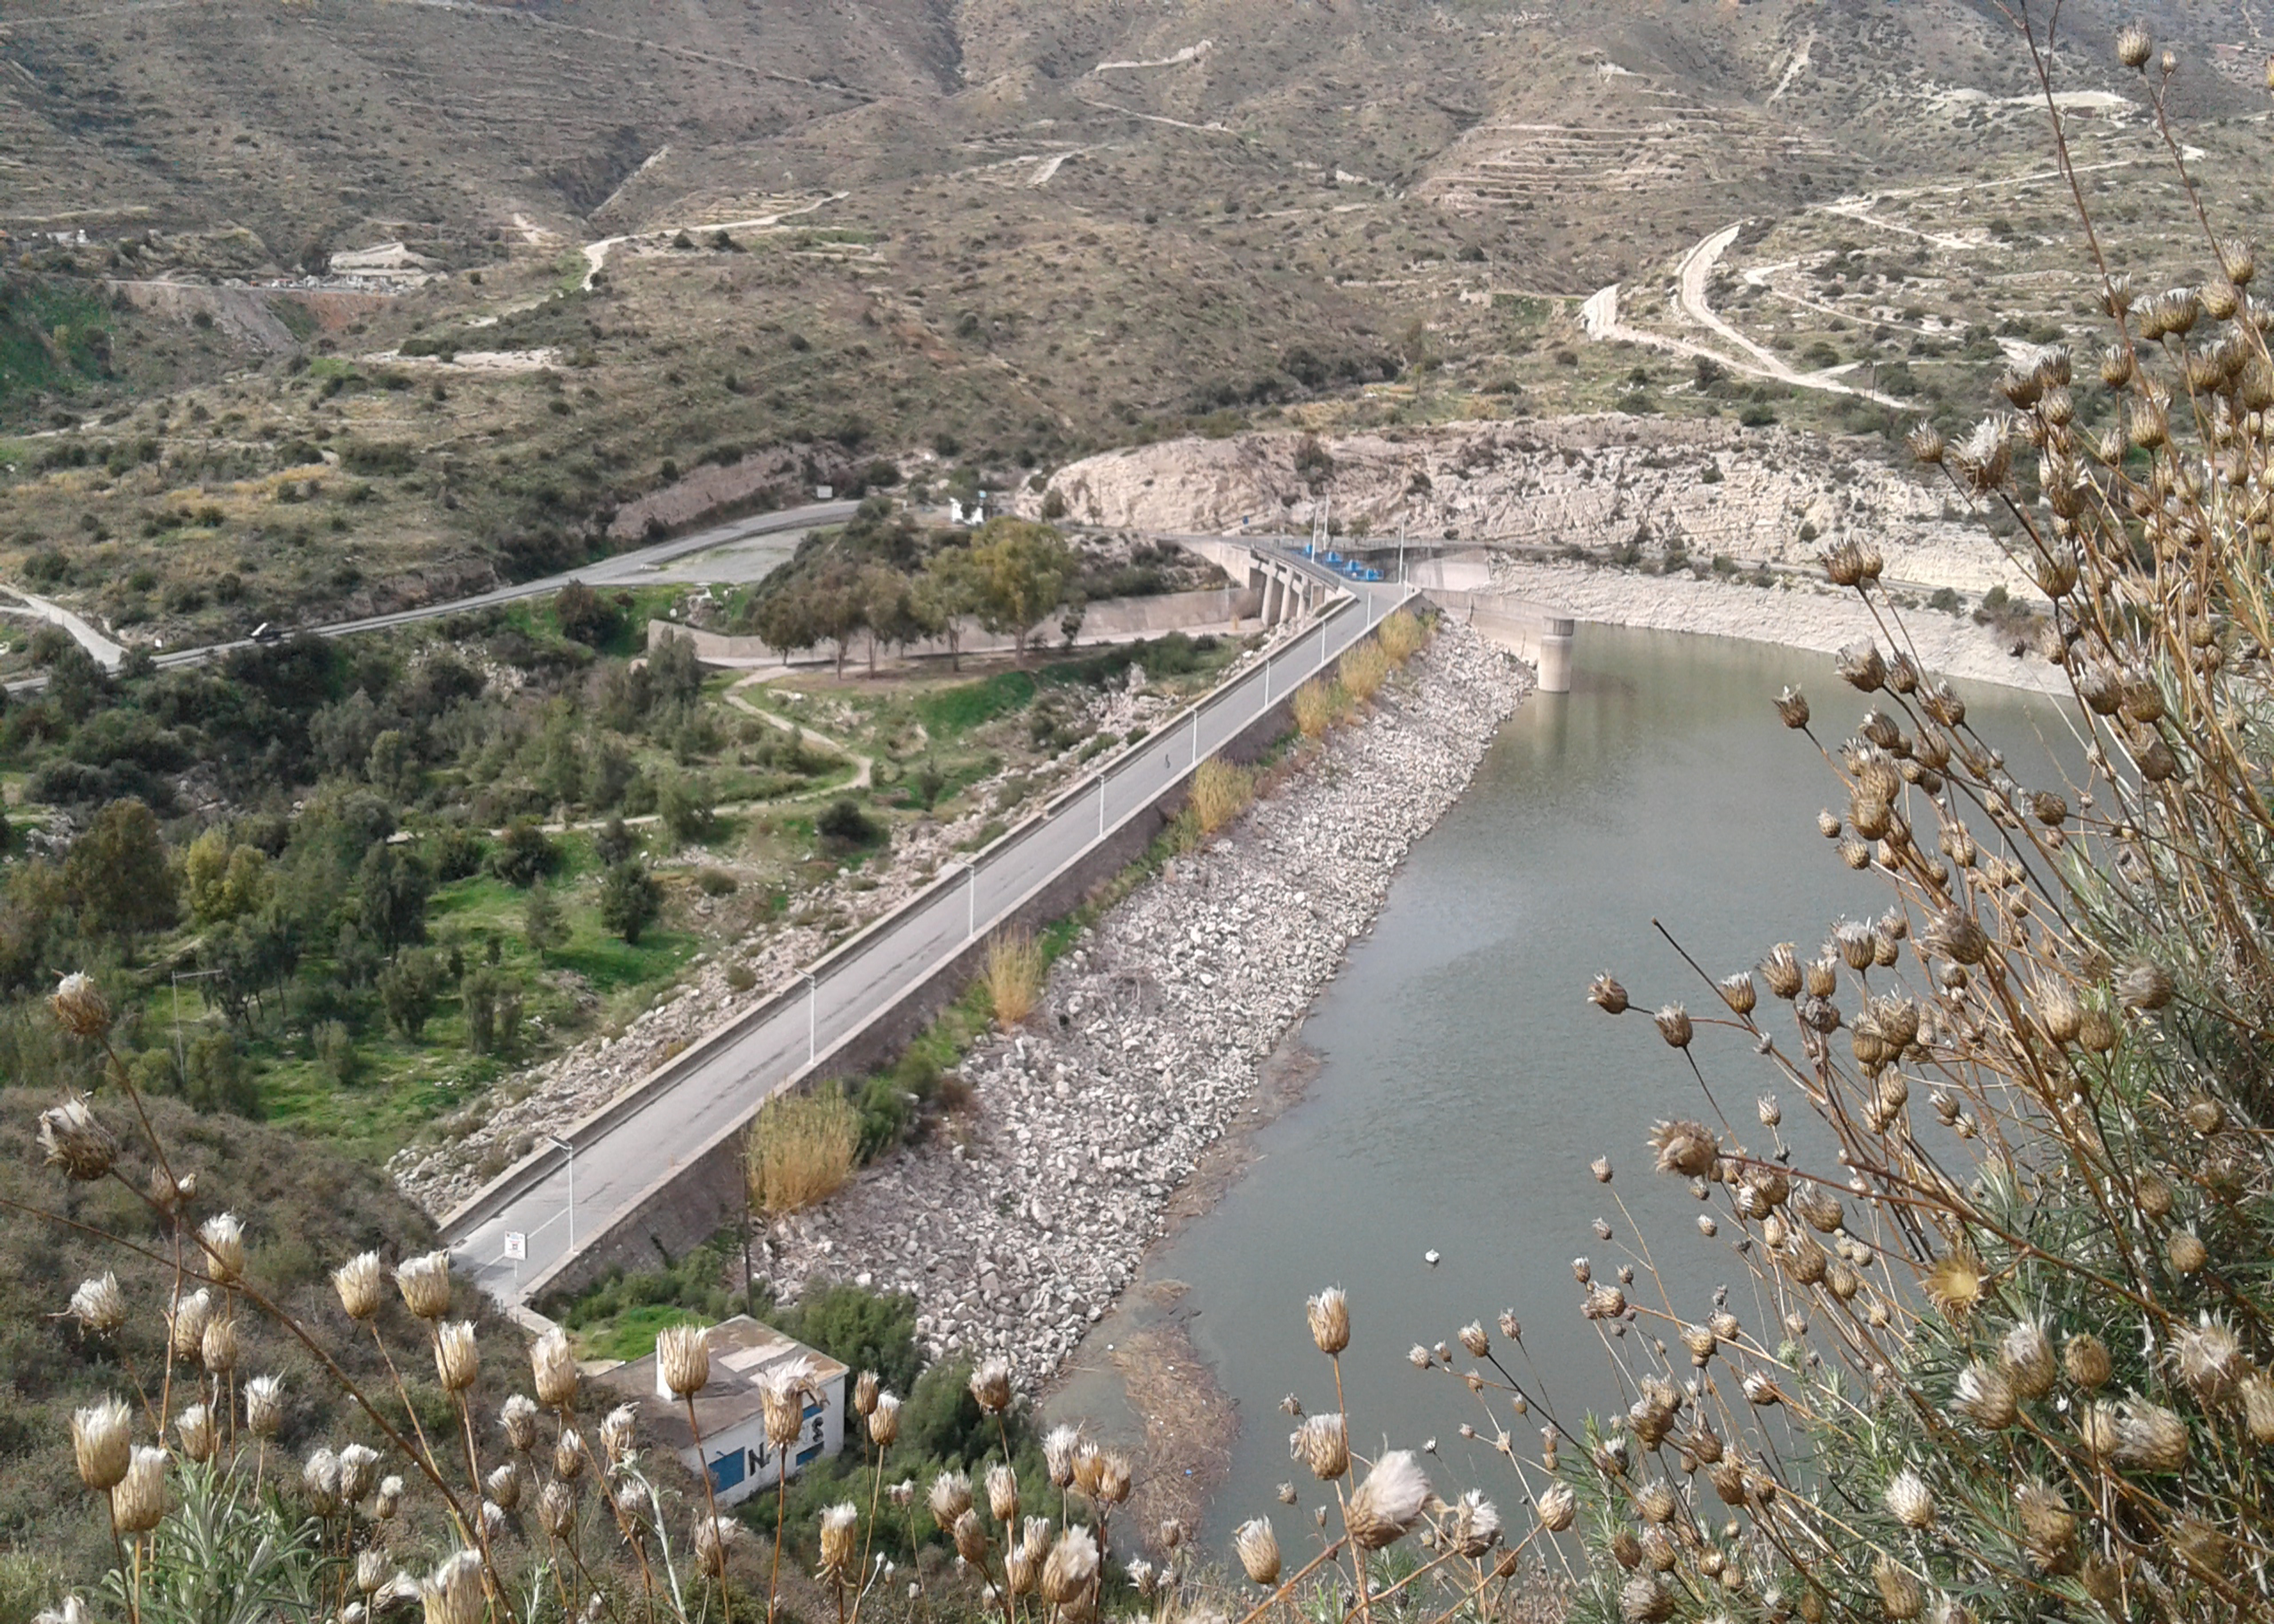
barrier, plant, greenery, water, water resources, fluvial landforms of streams, watercourse, natural landscape, bank, thoroughfare, landscape, urban design, waterway, tree, geological phenomenon, city, lake, road, bird's eye view, reservoir, stream, riparian zone, arroyo, valley, mountain, coast, stream bed, rock, hill, blossom, aerial photography, bridge, mountain river, soil, floodplain, channel, wetland, levee, tourism, reflection, inlet, creek, tributary, village, mountain range, rubble, river, winter, cherry blossom